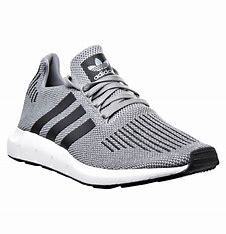
Brand: Adidas
Model: Swift Run